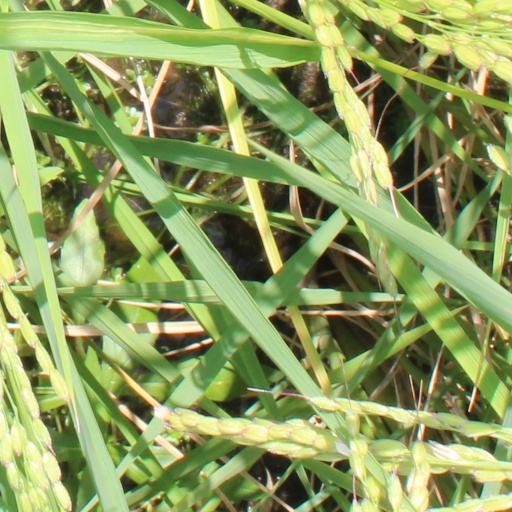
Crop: rice